Game & Wario

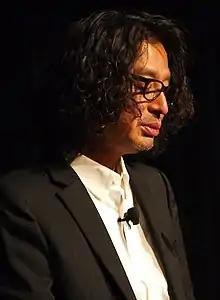
Yoshio Sakamoto in 2010, the game's producer

"Game & Wario" is a party video game consisting of sixteen minigames; of these minigames, 10 are single-player only, two allow for up to two players, and four are multi-player only for up to five players. Every game is played exclusively with the Wii U GamePad, without the use of Wii Remotes. For example, in the minigame "Gamer", On the GamePad, the player controls 9-Volt, playing video games past his bedtime. Players are tasked with "WarioWare" style microgames, featuring simple objectives that must be completed quickly. The player must also pay attention to the television screen and be prepared to hide the video game to avoid being caught by 9-Volt's mother, 5-Volt. 9-Volt has a meter that decreases his awakeness the longer he hides, causing 9-Volt to fall asleep if it is fully diminished. The game ends if 9-Volt is caught by 5-Volt, runs out of lives in his game, or ends up falling asleep by hiding for too long. The use of the GamePad varies for each minigame, such as tilting the GamePad to control the character in Ashley and Ski, or using it to view a different perspective of the game in Kung Fu and Taxi. A selection of games can only be played in multiplayer; in the multiplayer minigames, players take turns controlling the game by passing around the GamePad, such as Islands, or one player uses the GamePad to perform a special role, such as Fruit and Sketchpad. More minigames are unlocked as you progress through the game; different game modes and difficulty settings within them are also unlockable. During the minigames, players can earn tokens which are used in a 'Chick-N-Win' capsule machine to unlock additional collectibles and minigames.